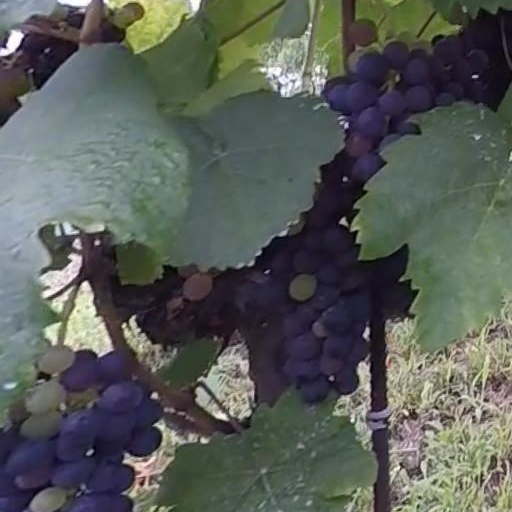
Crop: grape